Cardinal Richelieu

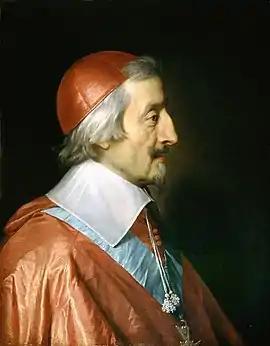
Portrait of Richelieu by Champaigne, 1642 (Musée des Beaux-Arts de Strasbourg)

Armand Jean du Plessis, 1st Duke of Richelieu (9 September 1585 – 4 December 1642), commonly known as Cardinal Richelieu, was a French Catholic prelate and statesman who had an outsized influence in civil and religious affairs. He became known as the Red Eminence, a term derived from the style of Eminence applied to cardinals and their customary red robes.